Ji Il-joo

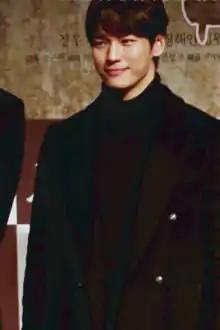

Ji Il-joo (born November 7, 1985) is a South Korean actor. He is known for his role in the drama series "Weightlifting Fairy Kim Bok-joo" (2016–2017) and " Hello, My Twenties!" (2016)